Type Iax supernova

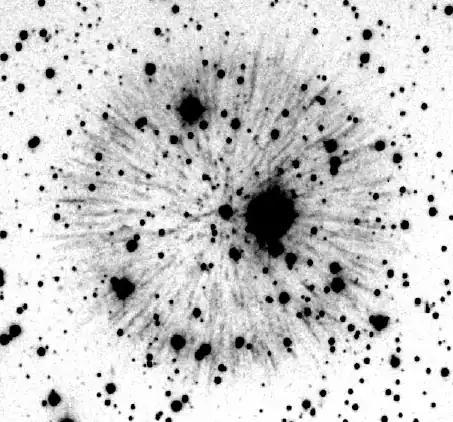
Pa 30 and the central star IRAS 00500+6713, which is a zombie star

SN 1181 was observed by Chinese and Japanese astronomers in 1181 AD. The amateur astronomer Dana Patchick first discovered the nebula Pa 30 with WISE. The nebula Pa 30 was connected to SN 1181 by astronomers and has the central star IRAS 00500+6713. The central star is an oxygen-rich Wolf–Rayet star and is the result of a merger of a CO (carbon-oxygen) white dwarf and an ONe (oxygen–neon–magnesium) white dwarf in a type Iax supernova. This makes IRAS 00500+6713 a confirmed zombie star. Pa 30 and IRAS 00500+6713 is the only known remnant of a type Iax in the Milky Way.